Which point is corresponding to the reference point?
Reference image:
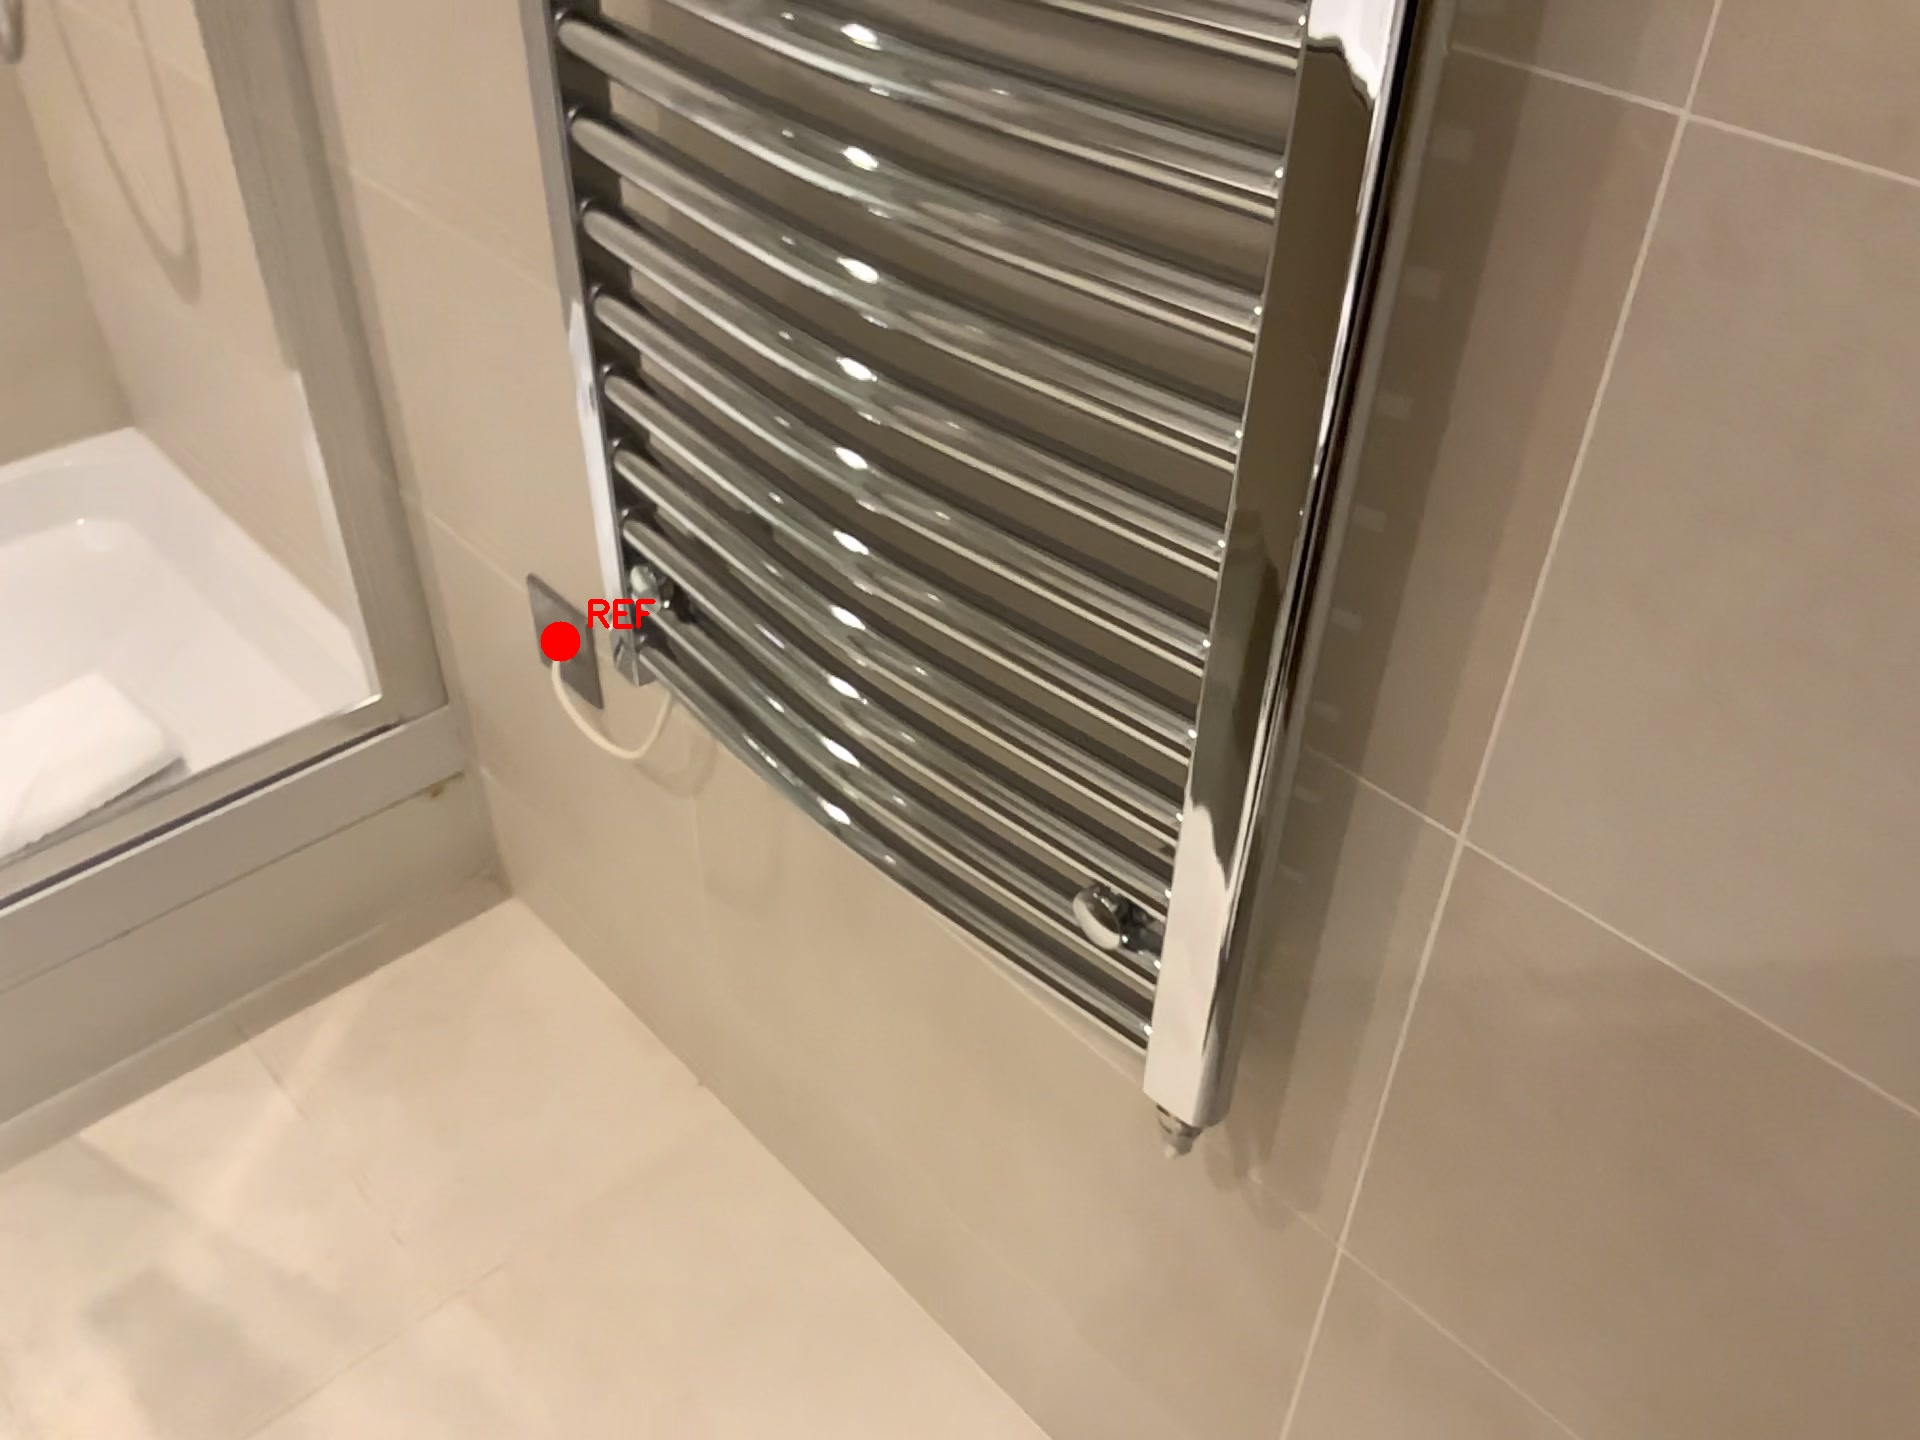
Option image:
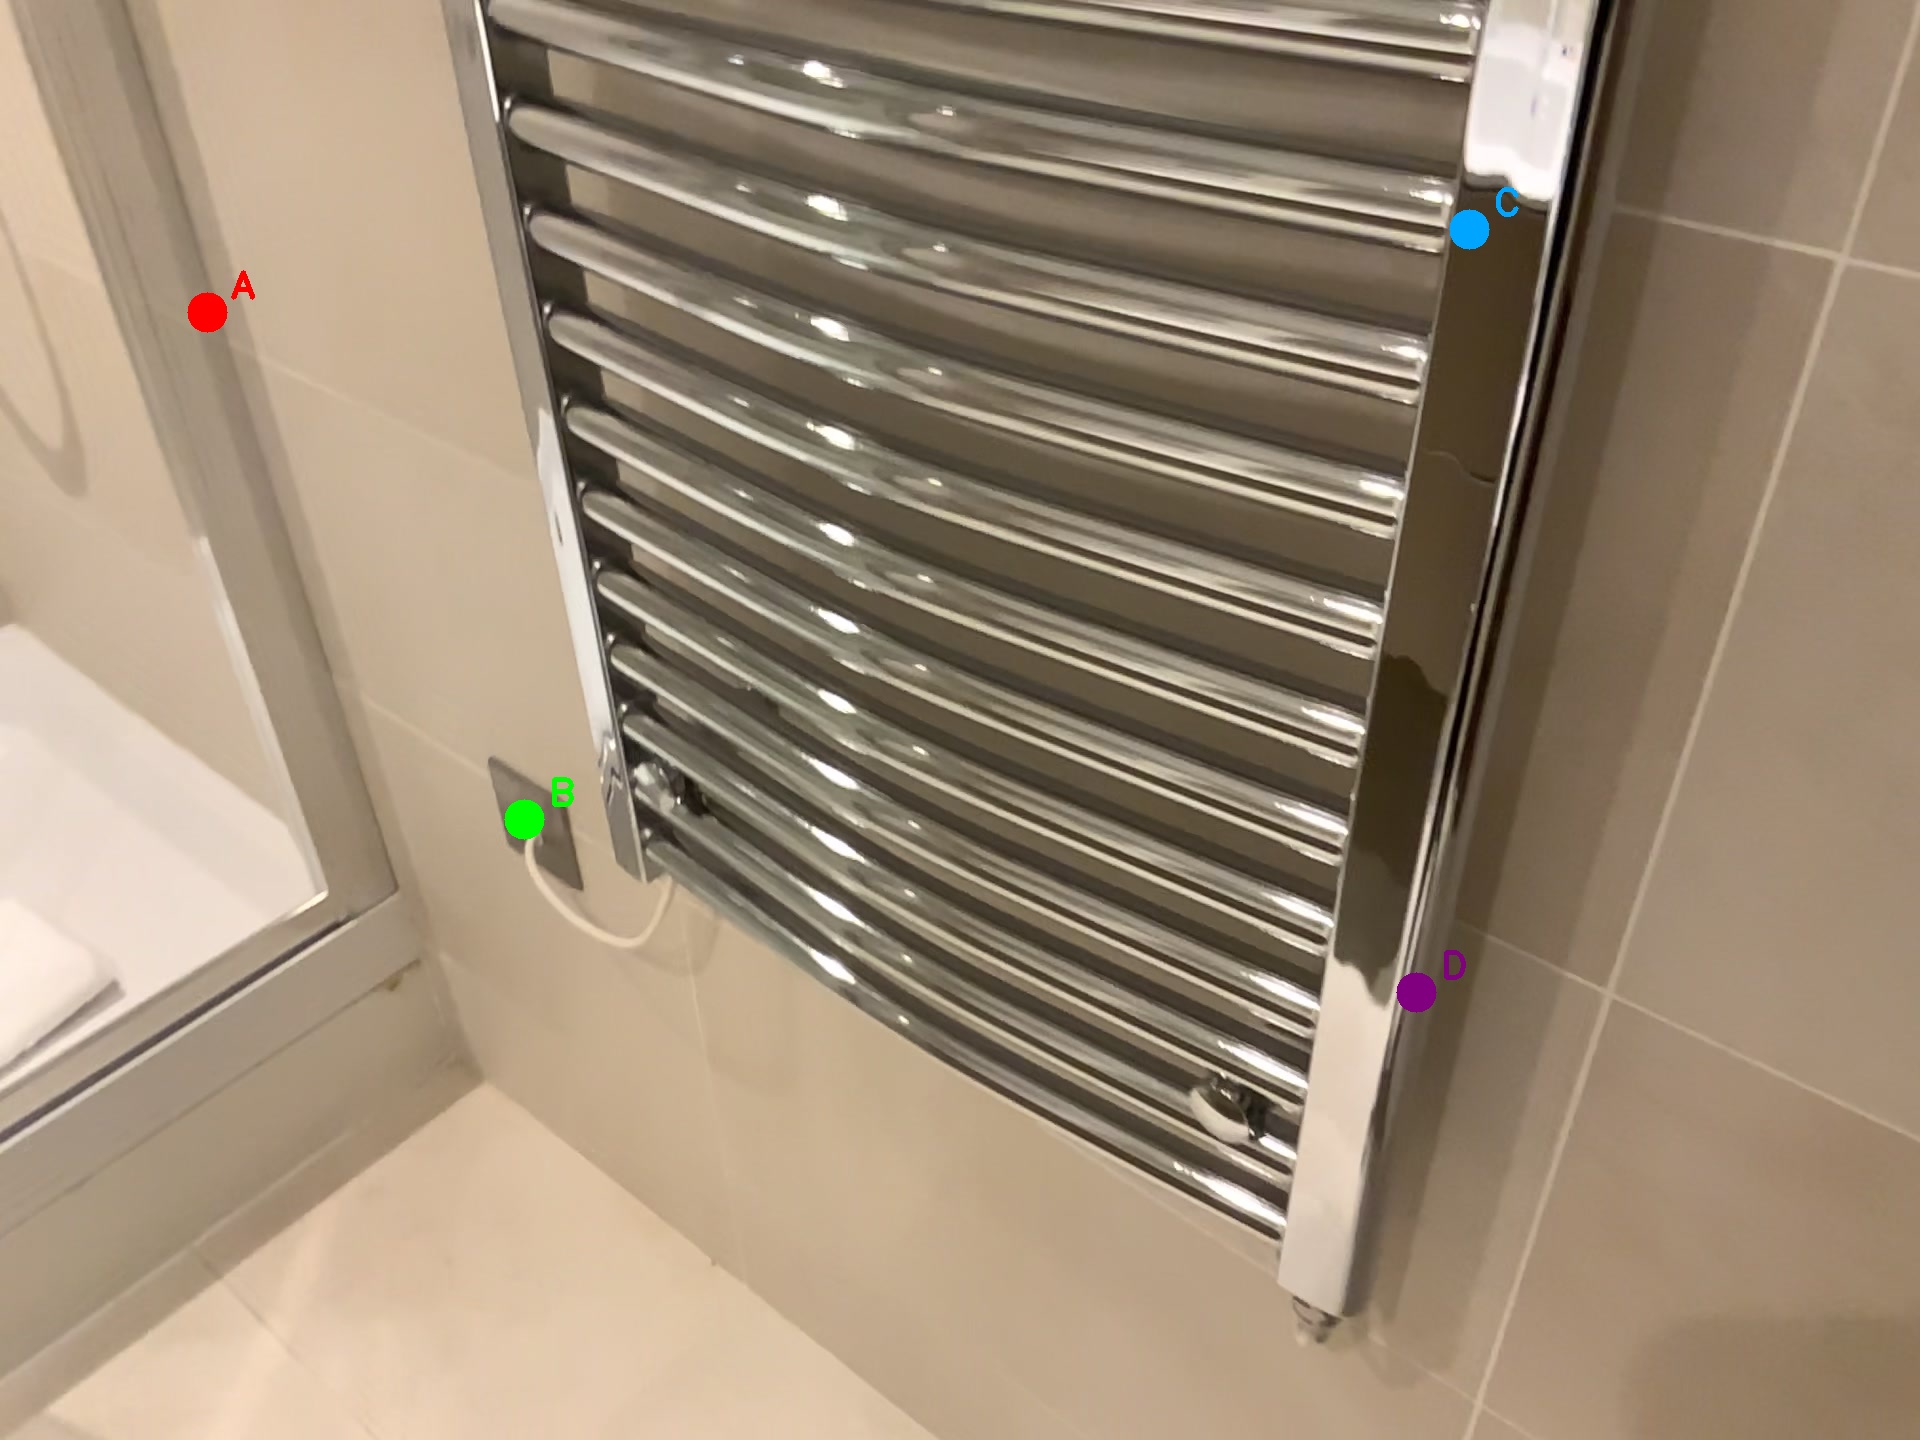
Choices:
Point A
Point B
Point C
Point D
Answer: (B)